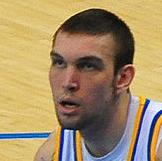
Age: 19